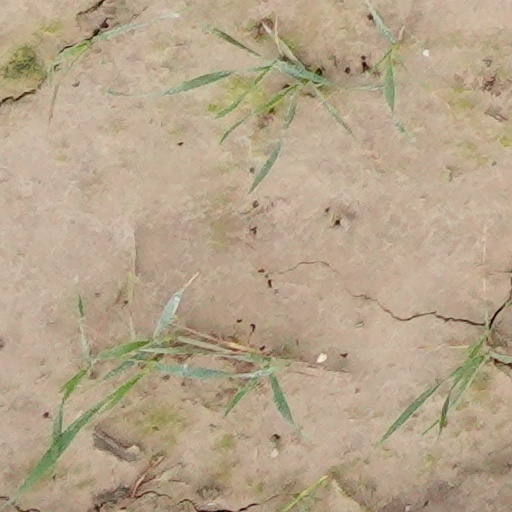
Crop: wheat